Weston-sub-Edge

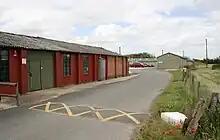
Weston Industrial Estate

As well as a few local businesses, Weston Industrial Estate just north of the village, provides a number of specialist businesses. The site of the estate was originally developed as a service area for RAF Honeybourne and a number of the original buildings from the 1940s are still recognizable today. The area contained the CO's office, NAAFI and Sergeants Mess well away from the main runways and taxi areas.